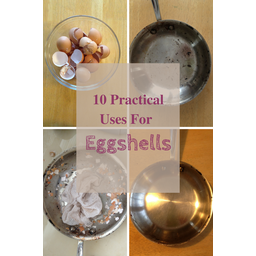
Label: trash